Mansoor al-Jamri

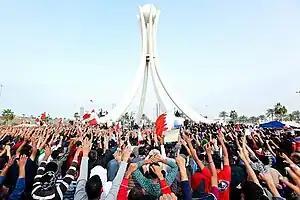
Protests at Pearl Roundabout in February 2011

Beginning in February 2011, Bahrain saw sustained pro-democracy protests, centered at Pearl Roundabout in the capital of Manama, as part of the wider Arab Spring. Authorities responded with a night raid on 17 February (later referred to by protesters as Bloody Thursday), which left four protesters dead and more than 300 injured. In March, martial law was declared and Saudi troops were called in. Despite the hard crackdown and official ban, the protests continued.